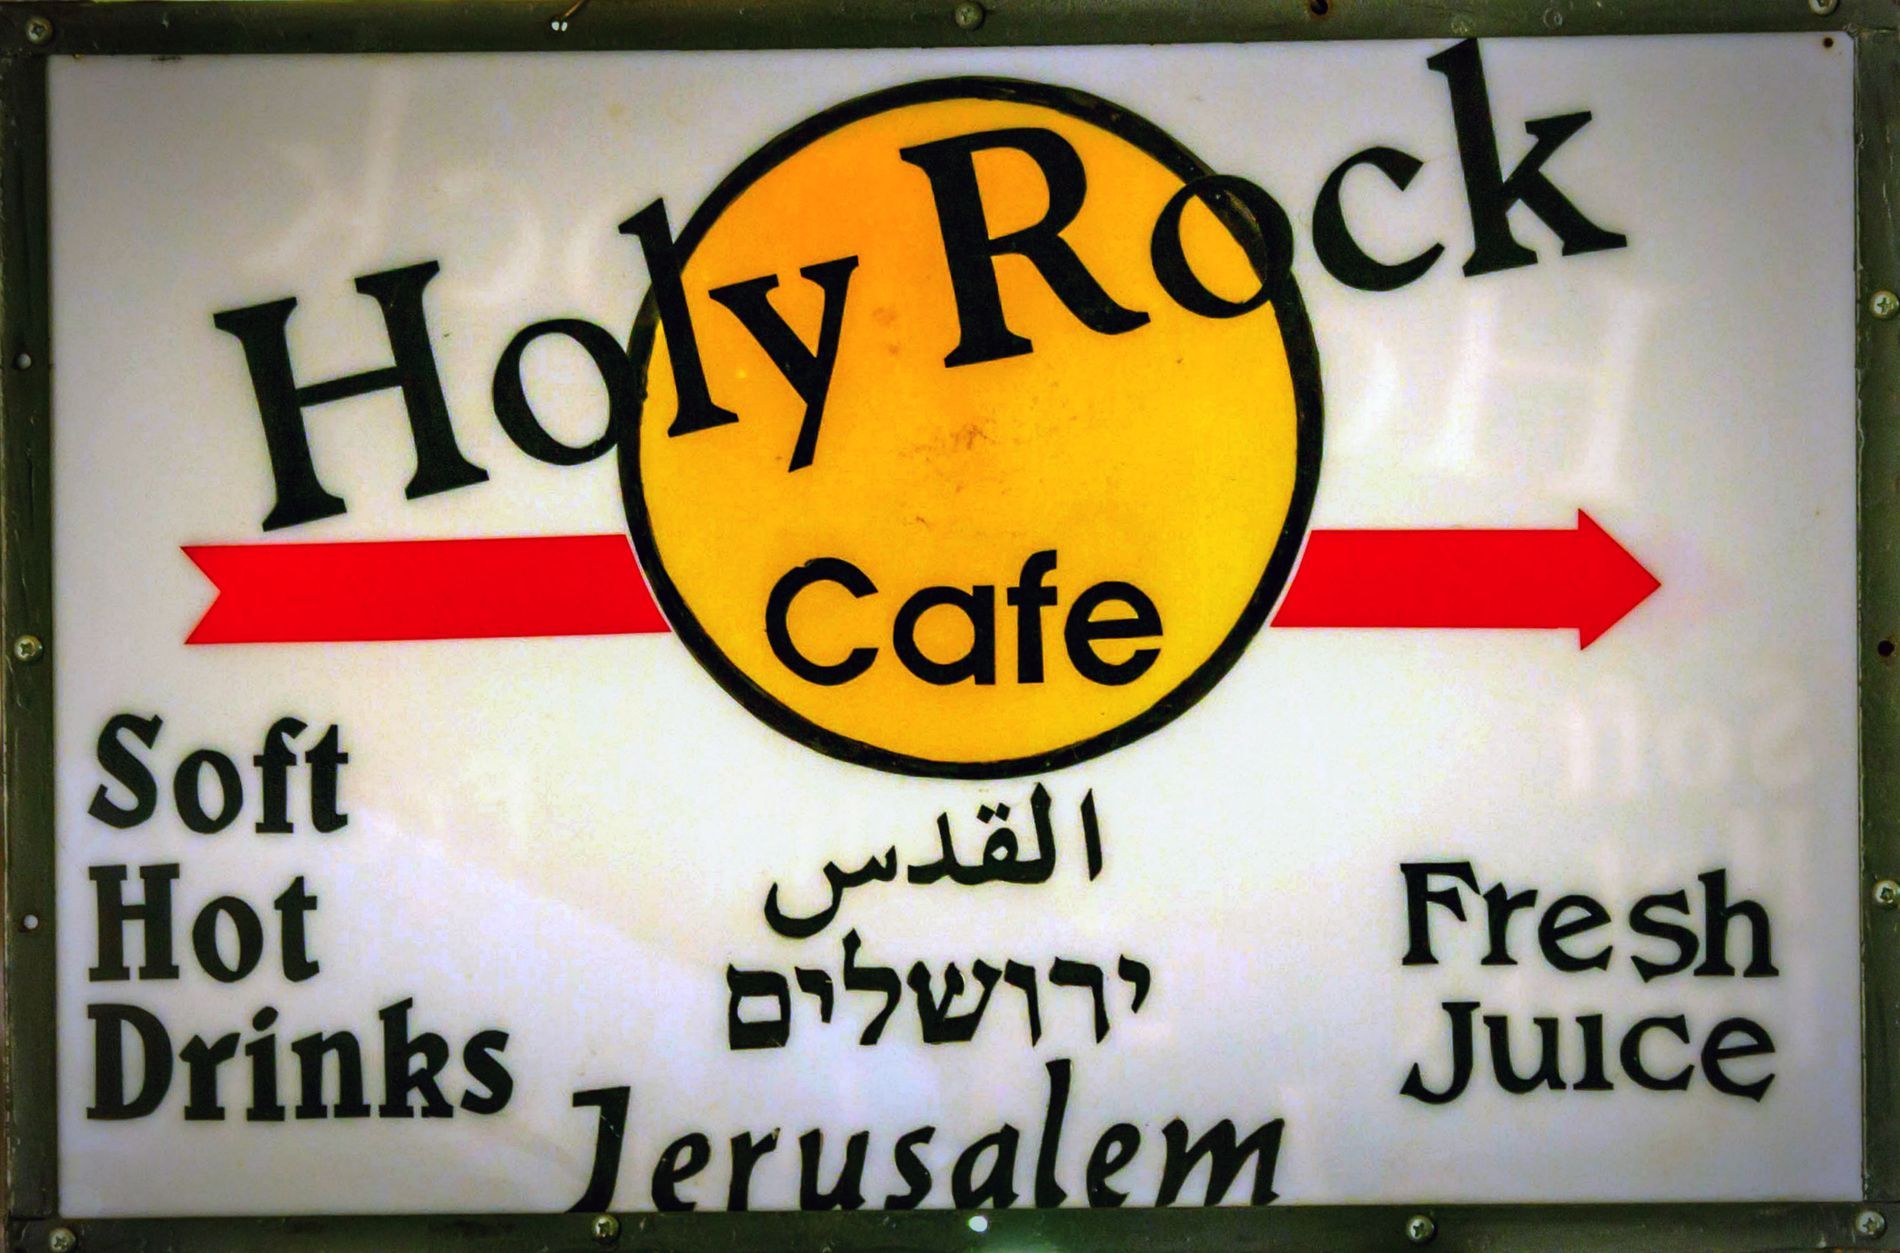
Cafe Sign
the image shows a sign for a cafe called holy rock cafe at the top of the sign with a yellow circle and arrow with red color symbol. below the circle there is a texts with different languages which is arabic, english and hebrew.
this is a landscape taken at eye level shows a sign for a cafe called holy rock cafe at the top of the sign with a yellow circle and arrow with red color symbol. below the circle there is a texts with different languages which is arabic, english and hebrew. the mood is inviting and color palette is yellow, red, black and white.
Labels: Symbol, Sign, Text, Number
Camera: Canon Canon EOS 60D
Lens: EF70-300mm f/4-5.6 IS USM
Aperture: F6.3
Exposure: 1/200 sec
ISO: 640
Focal length: 110.0 mm